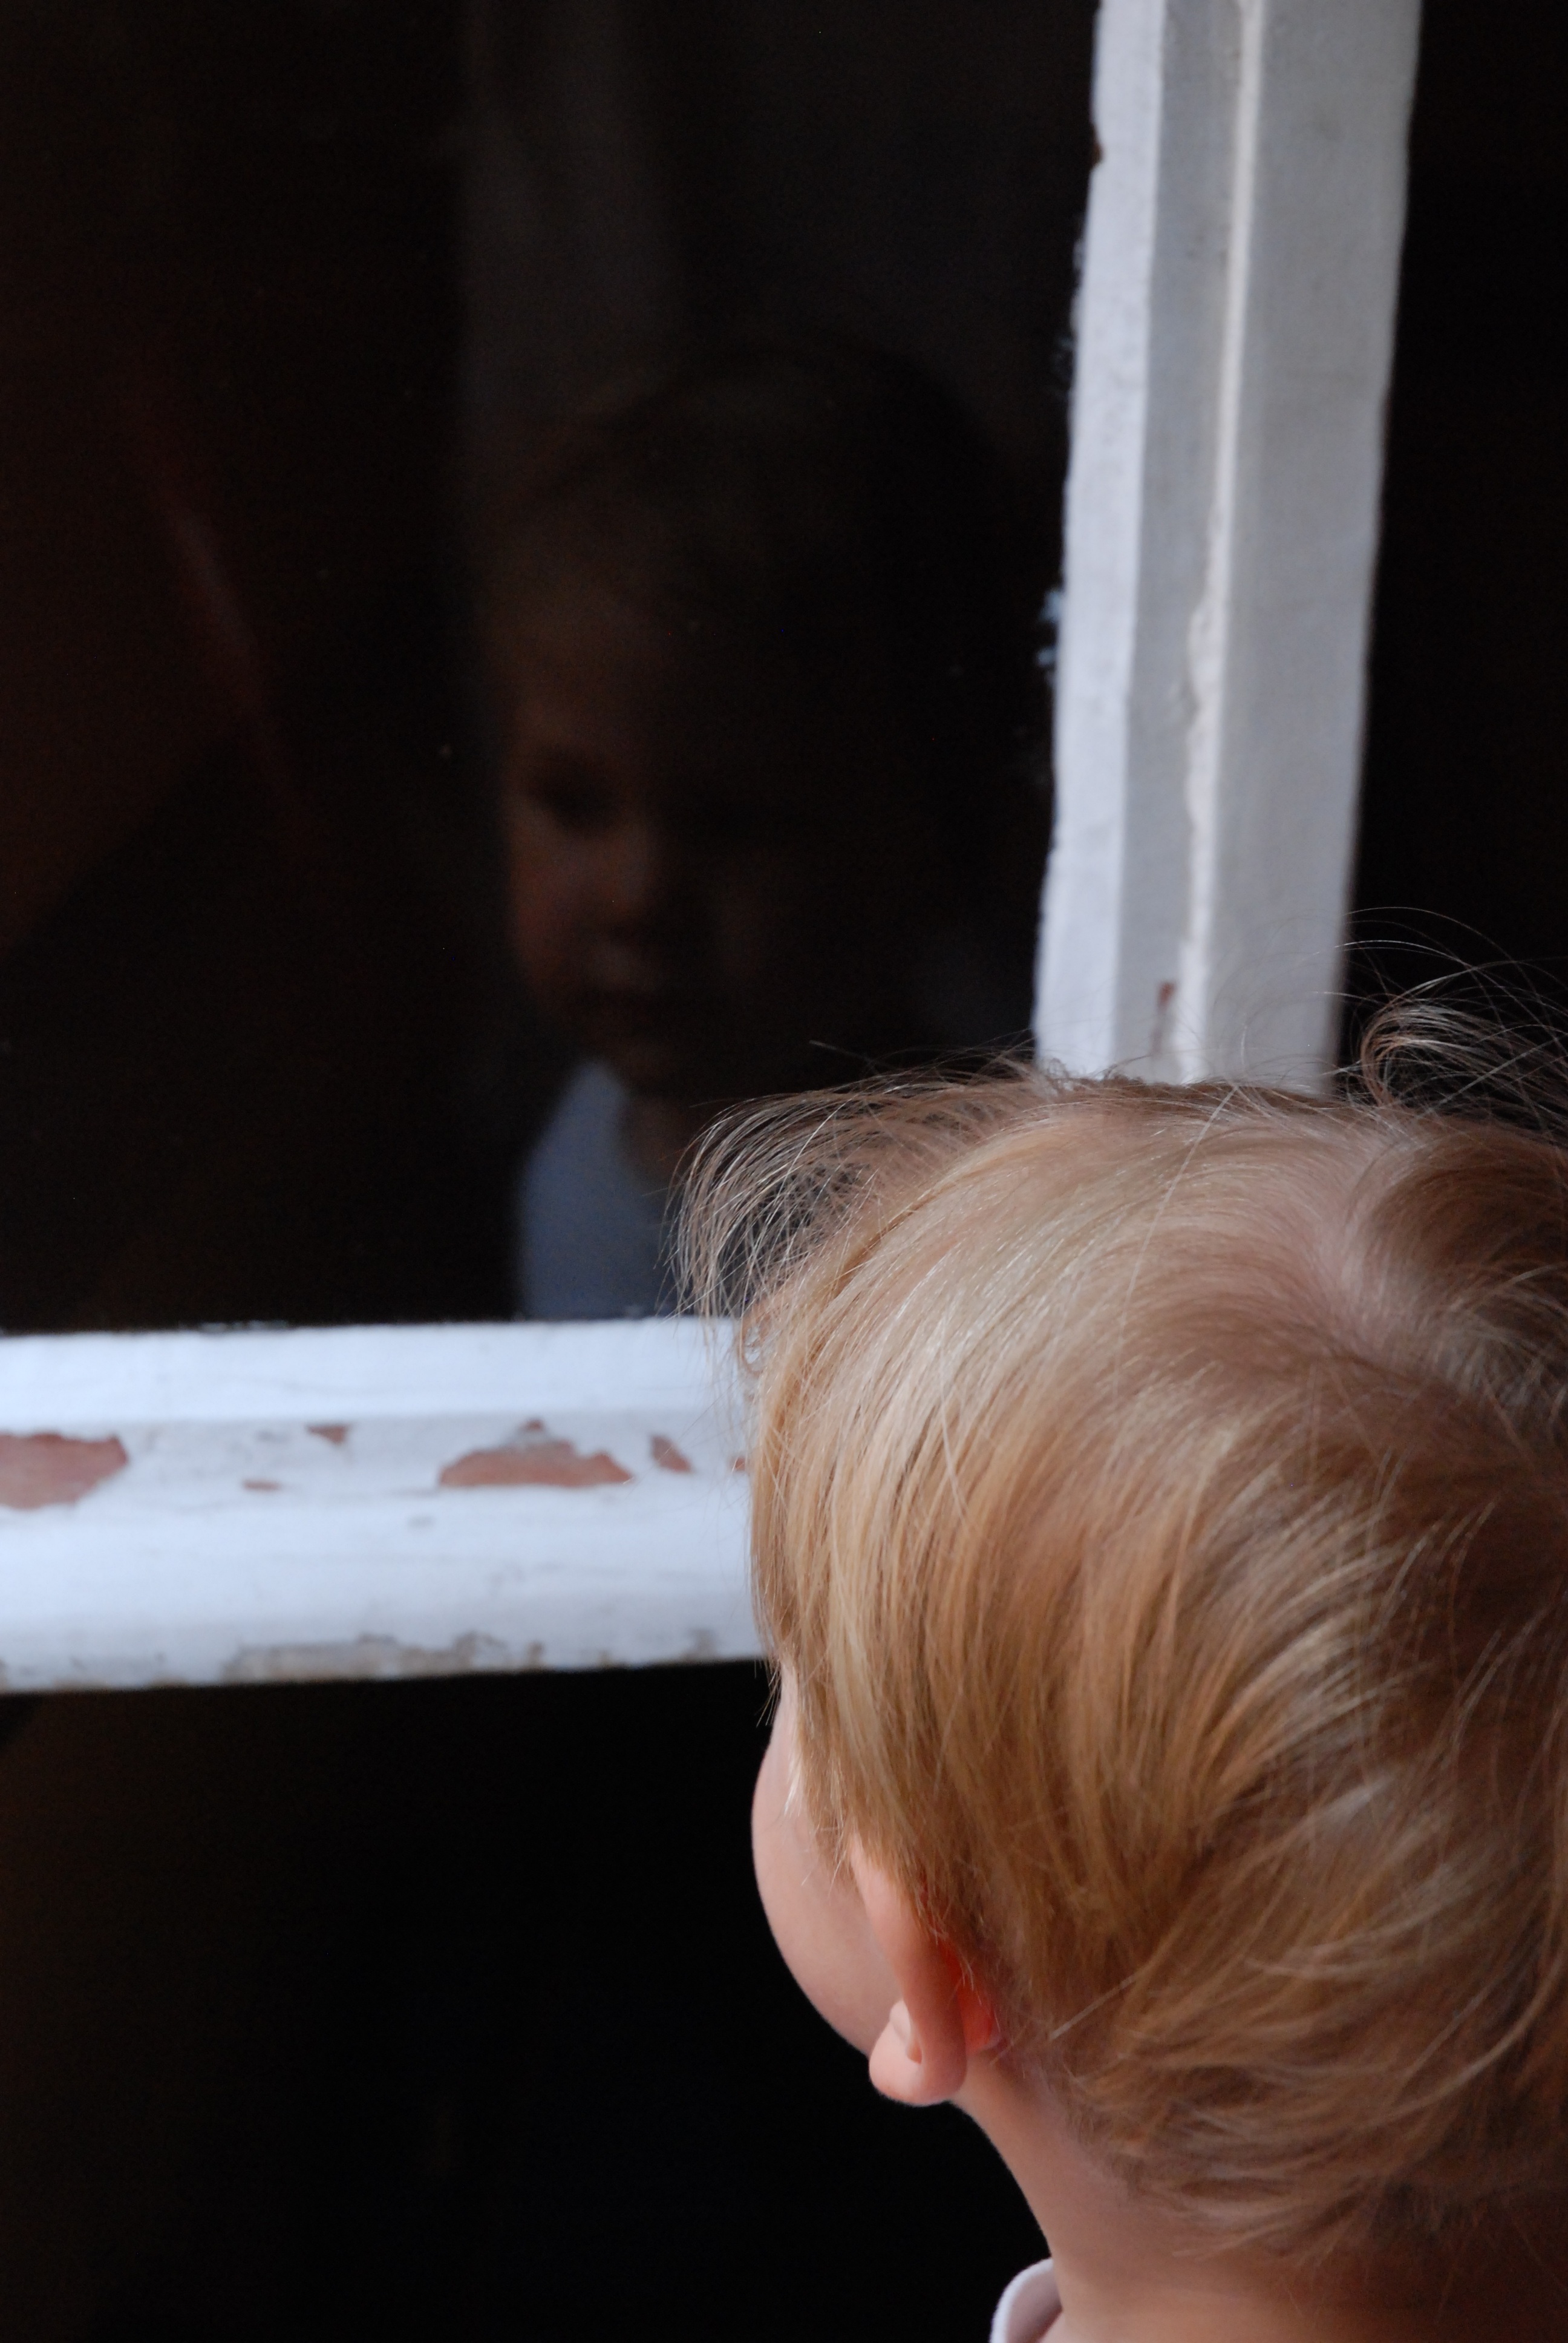
hand, person, white, window, reflection, child, close up, eye, head, skin, organ, sense